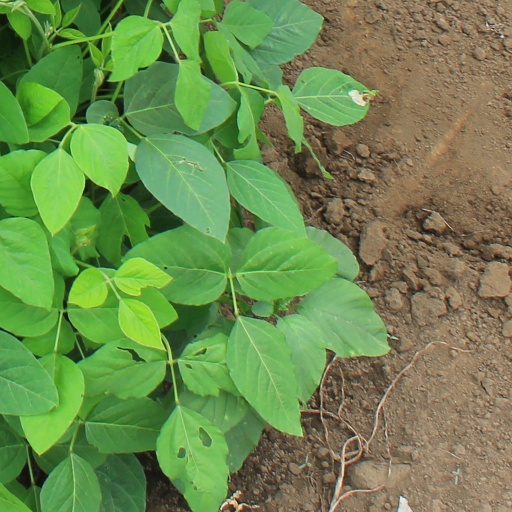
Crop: soybean